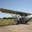
Label: airplane